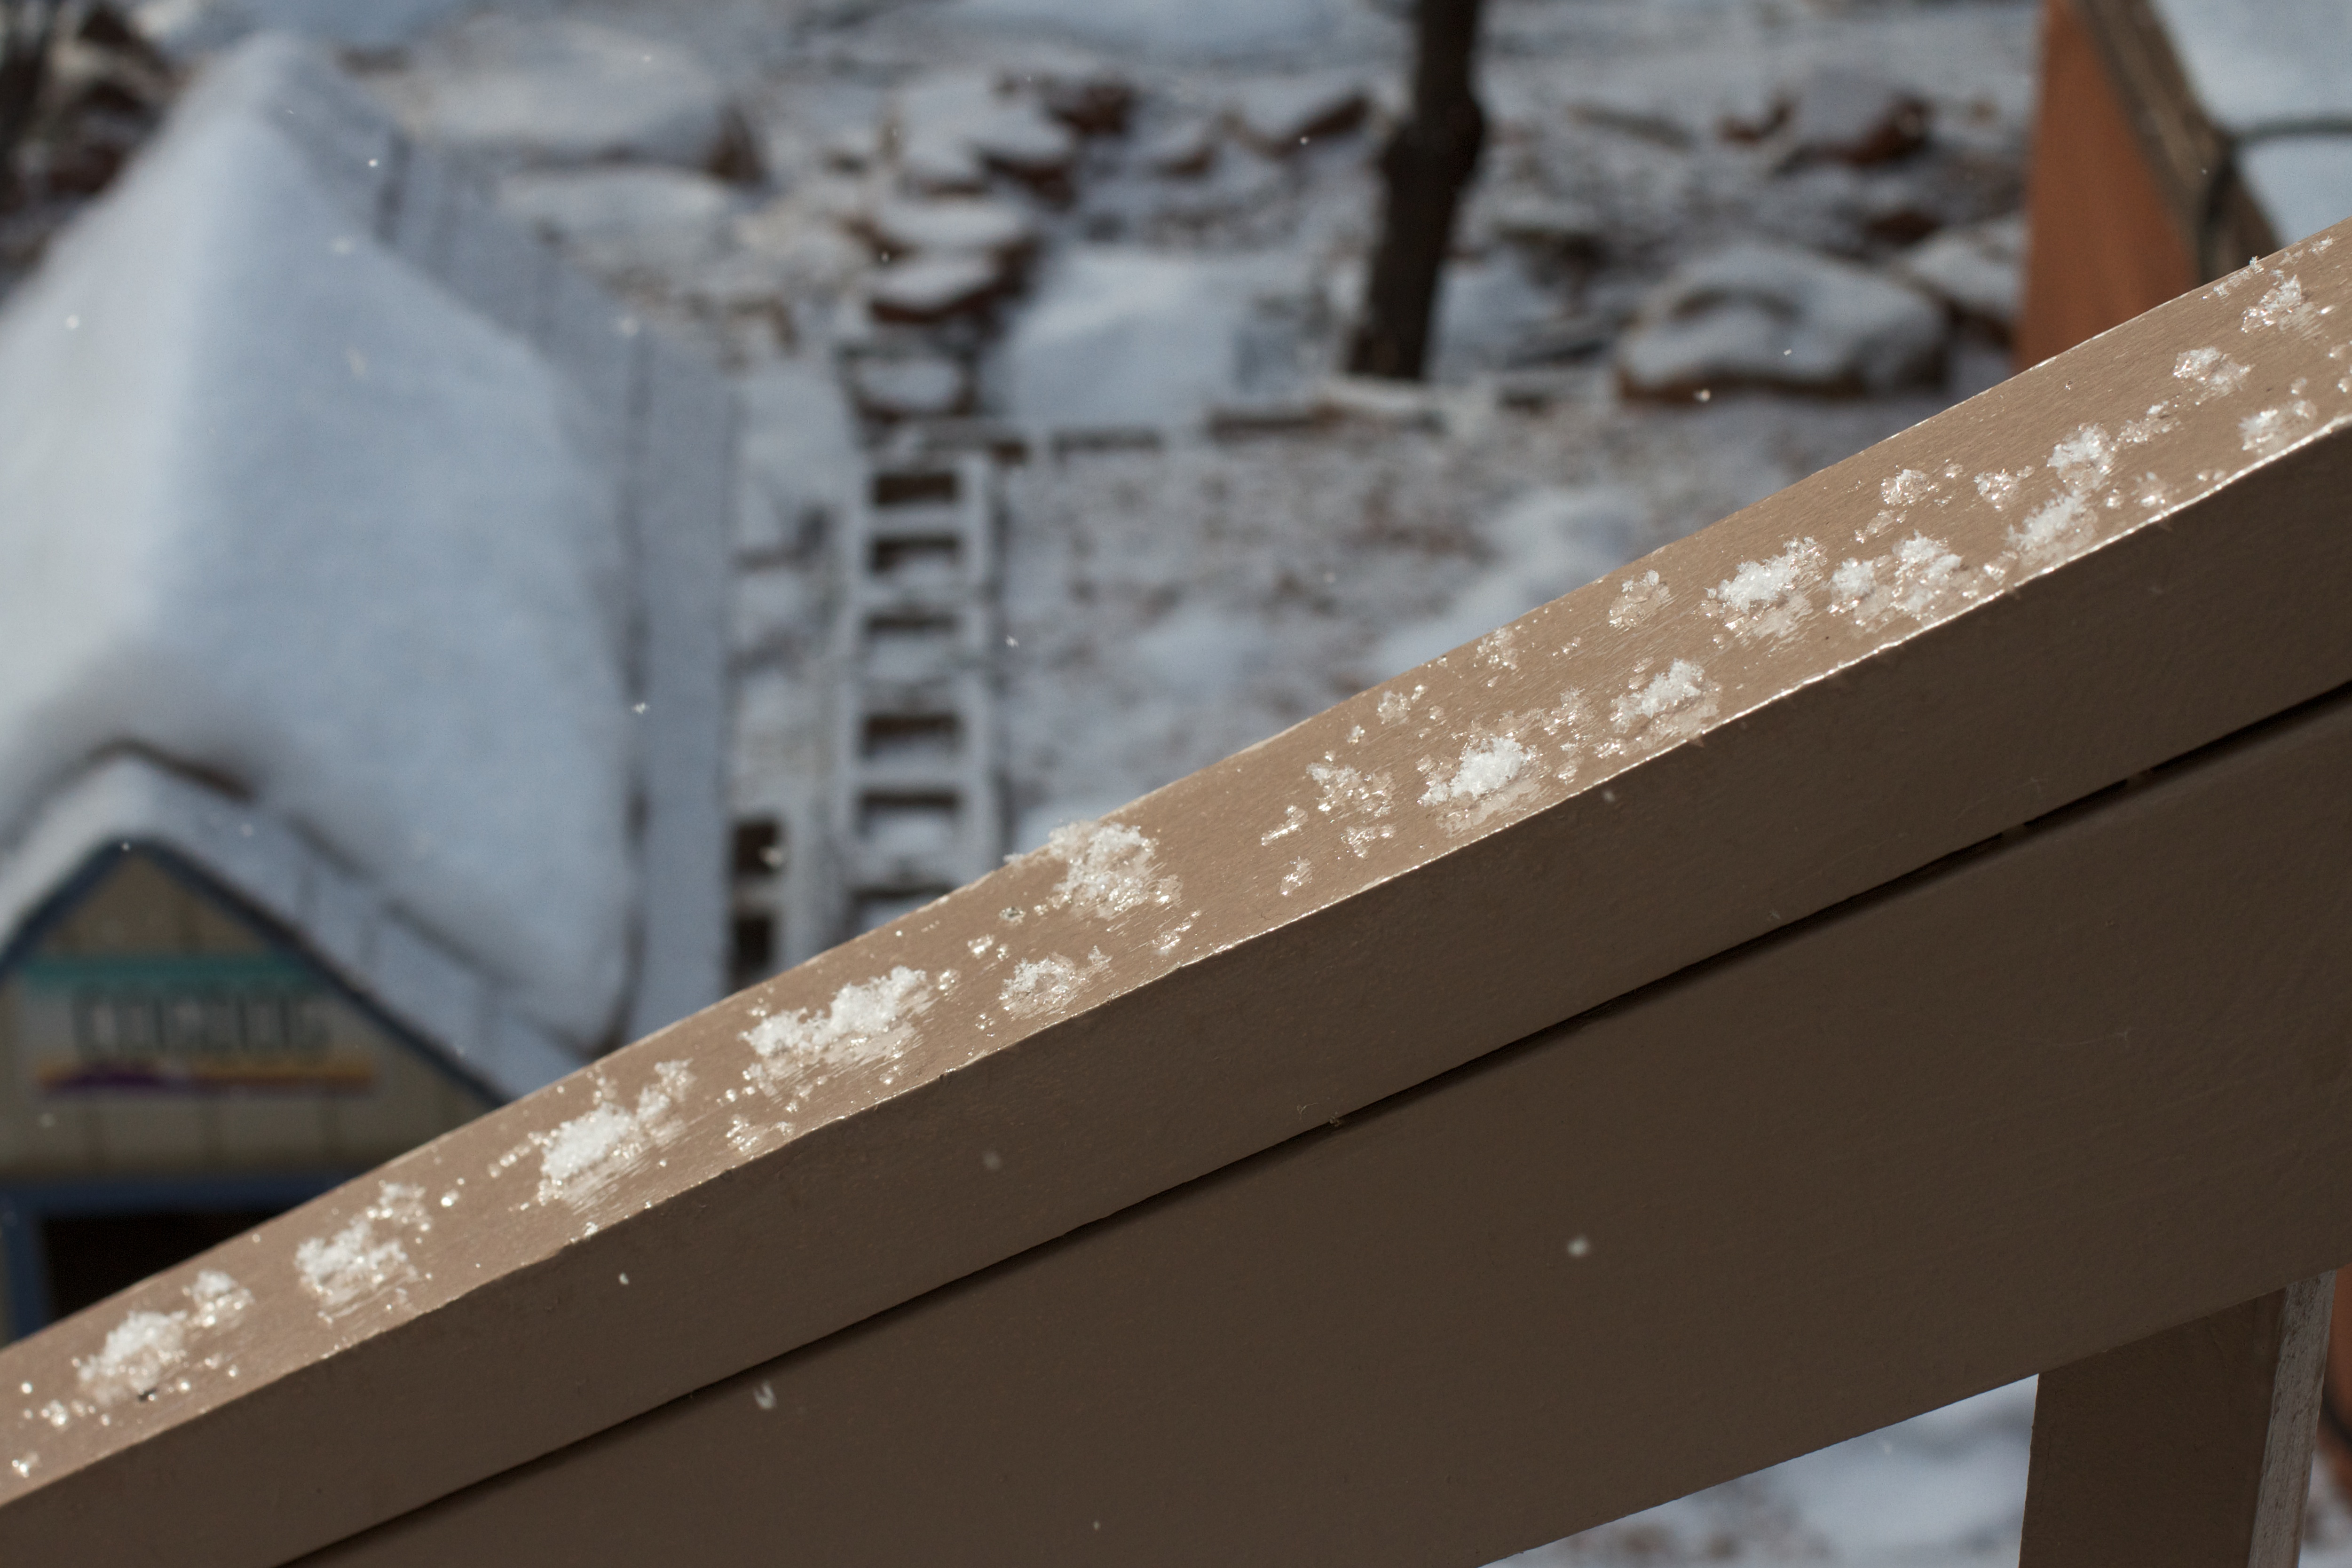
snow, wood, wall, beam, metal, material, iron